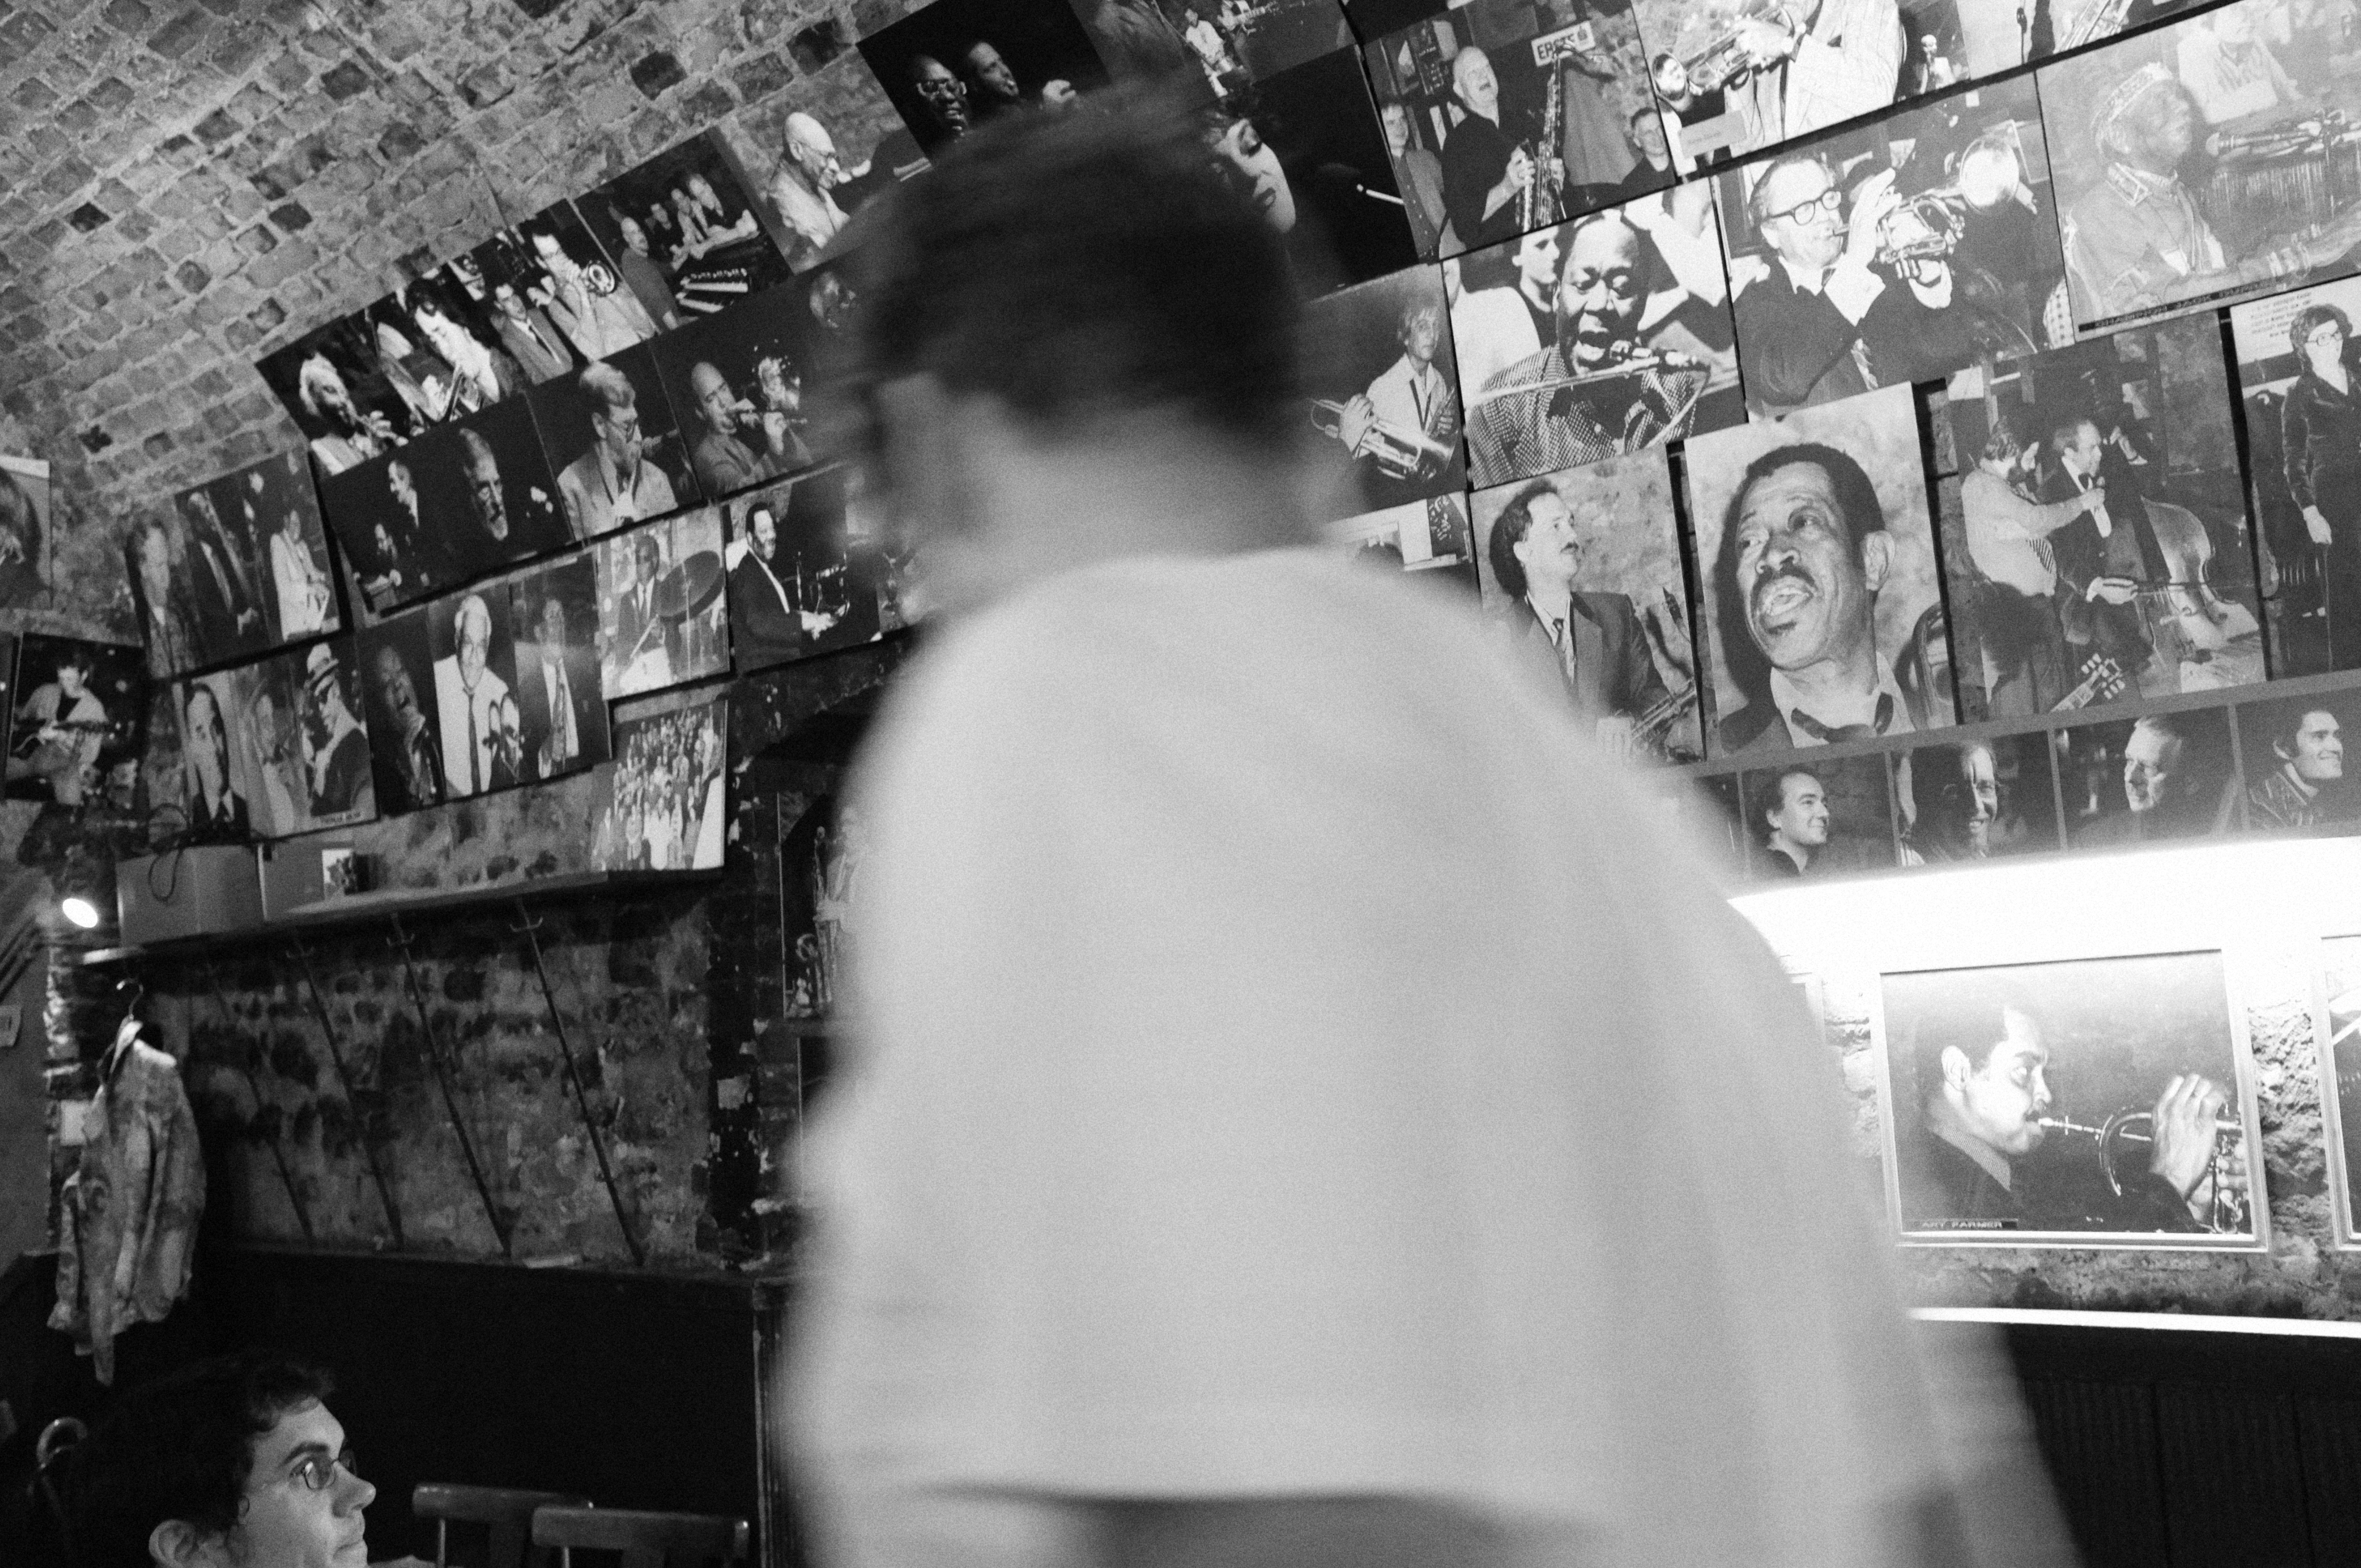
black and white, people, road, white, street, photography, urban, crowd, fujifilm, black, monochrome, bw, blackwhite, jazz, vienna, x100, photograph, snapshot, fuji, wien, finepixx100, monochrome photography, film noir